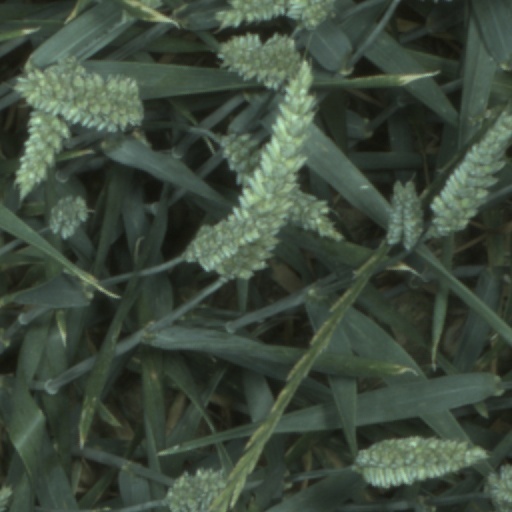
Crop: wheat